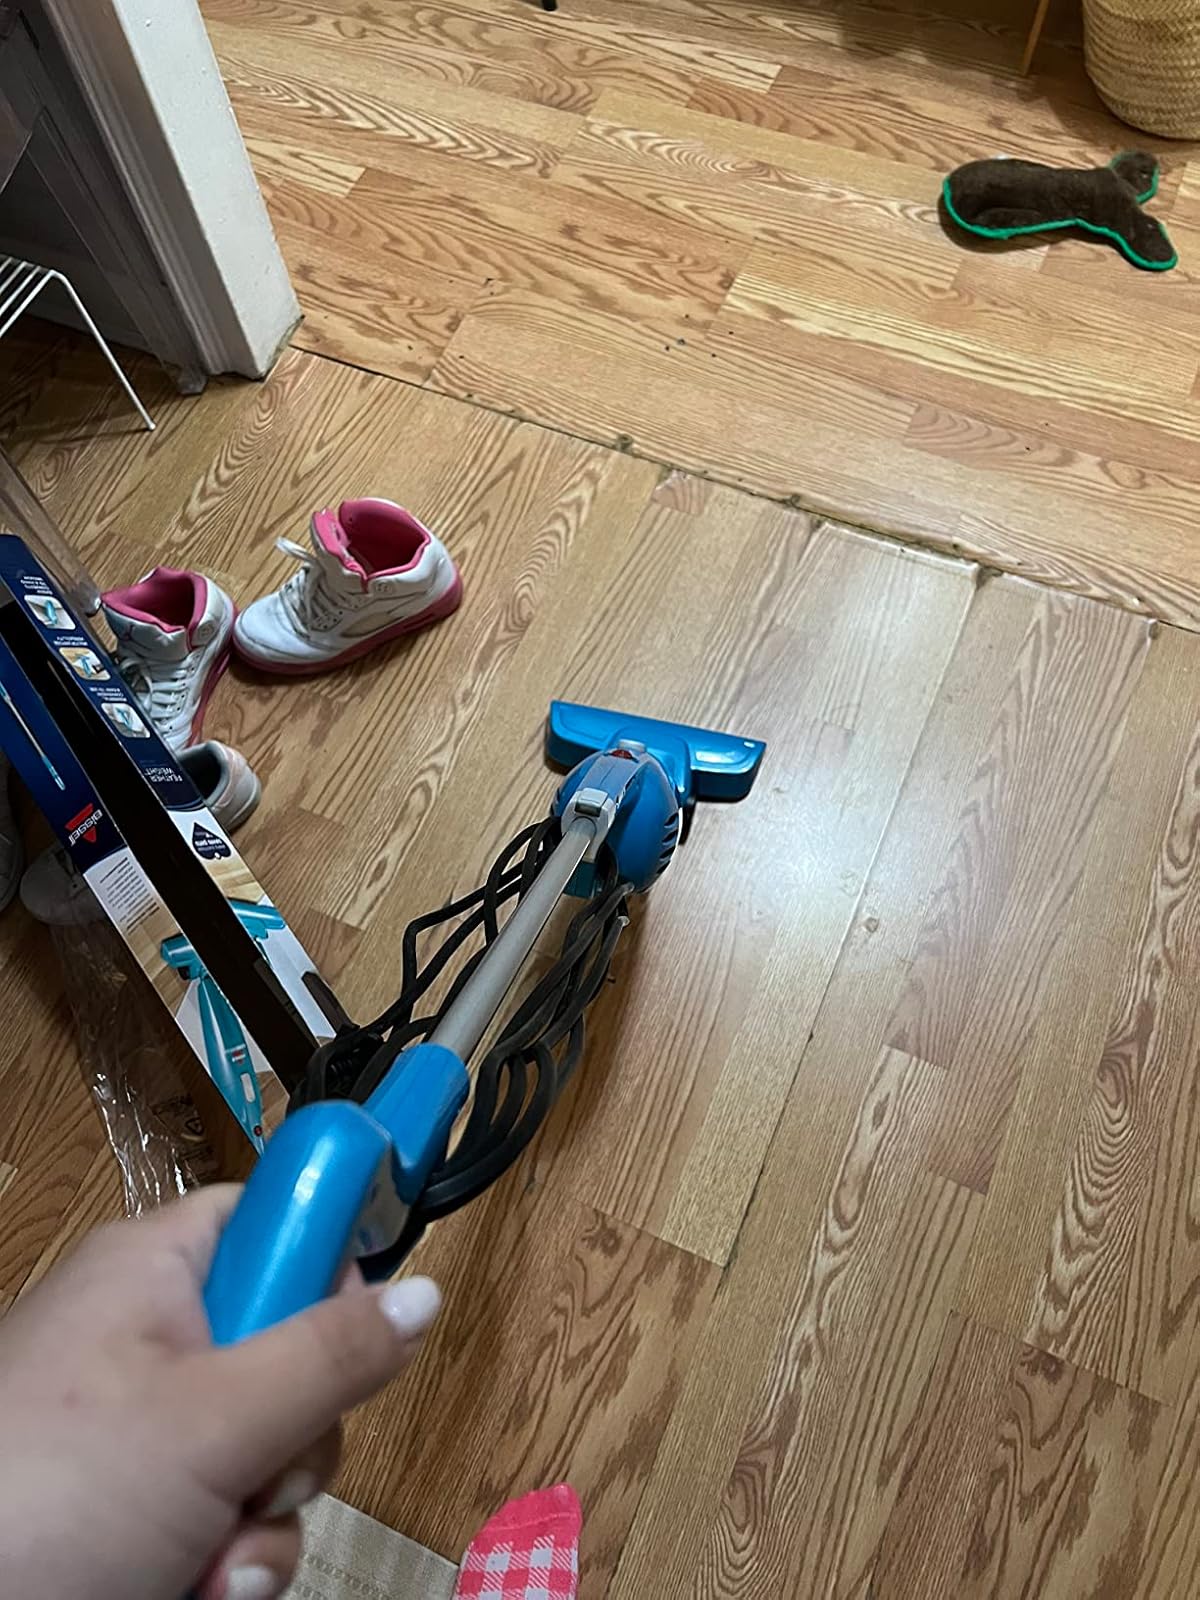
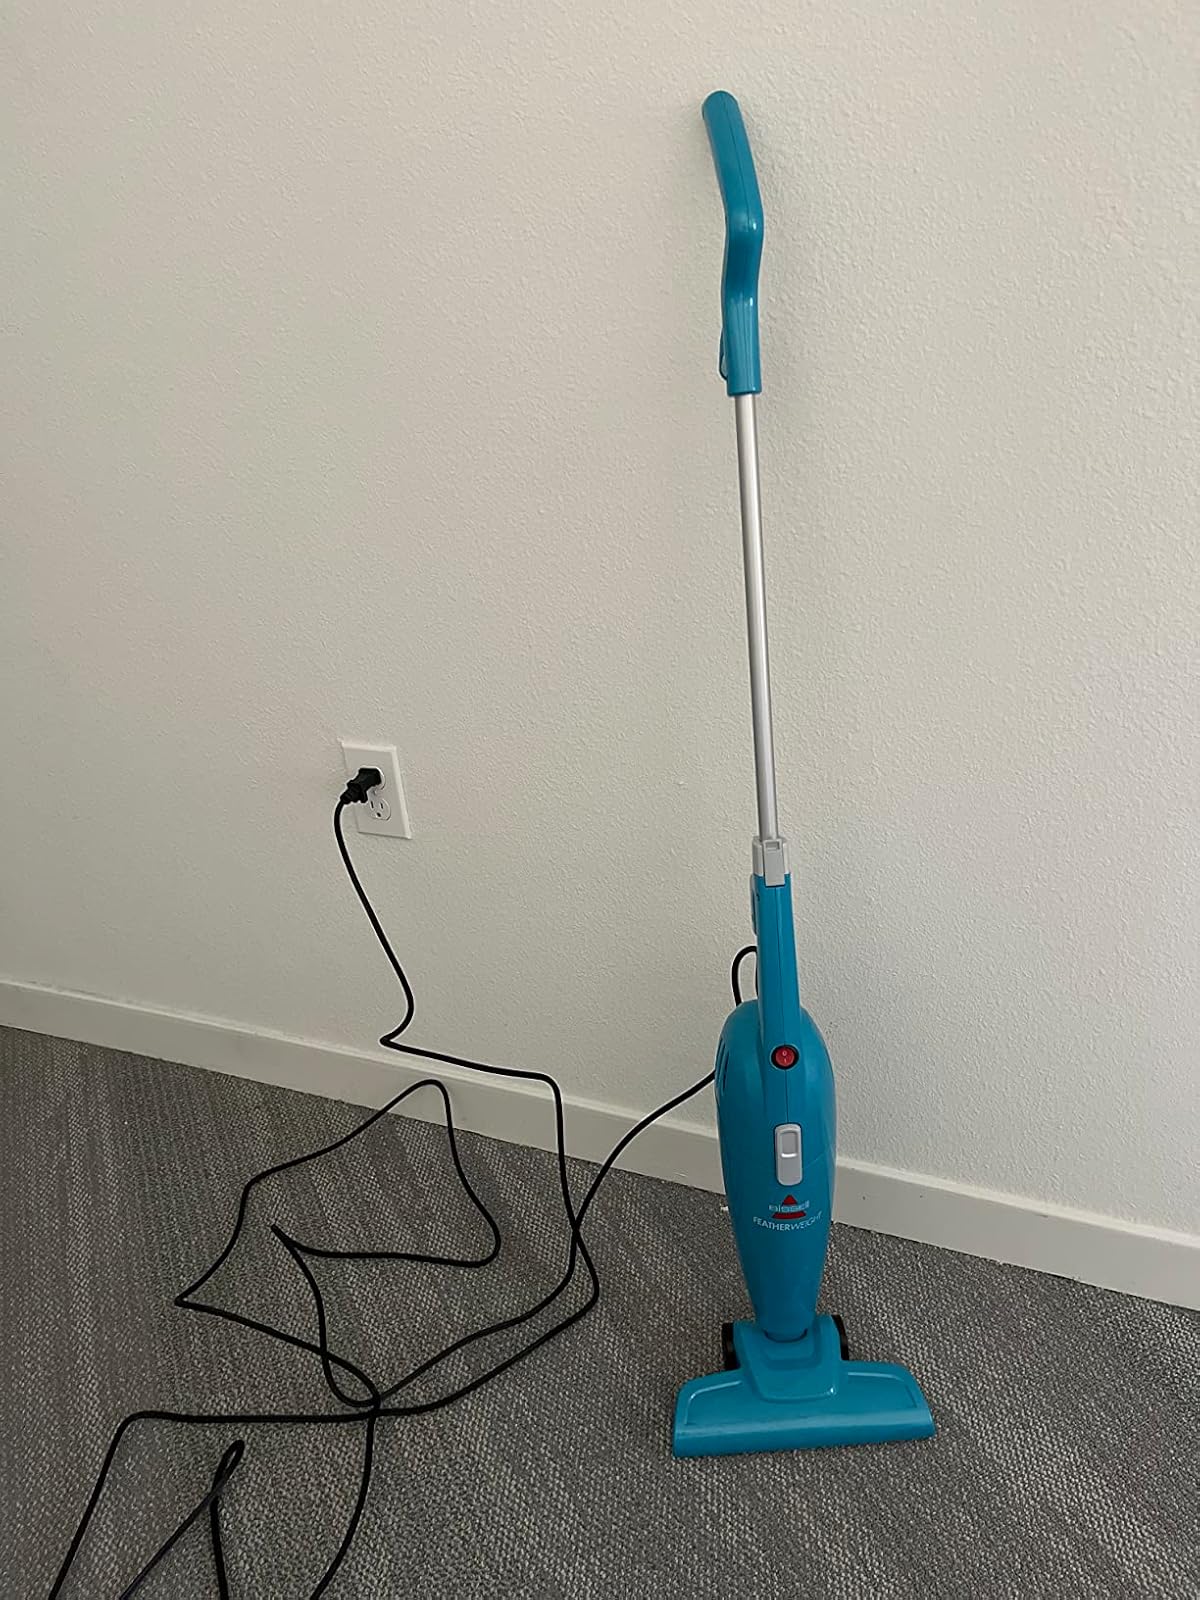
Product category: items_vacuum
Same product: yes